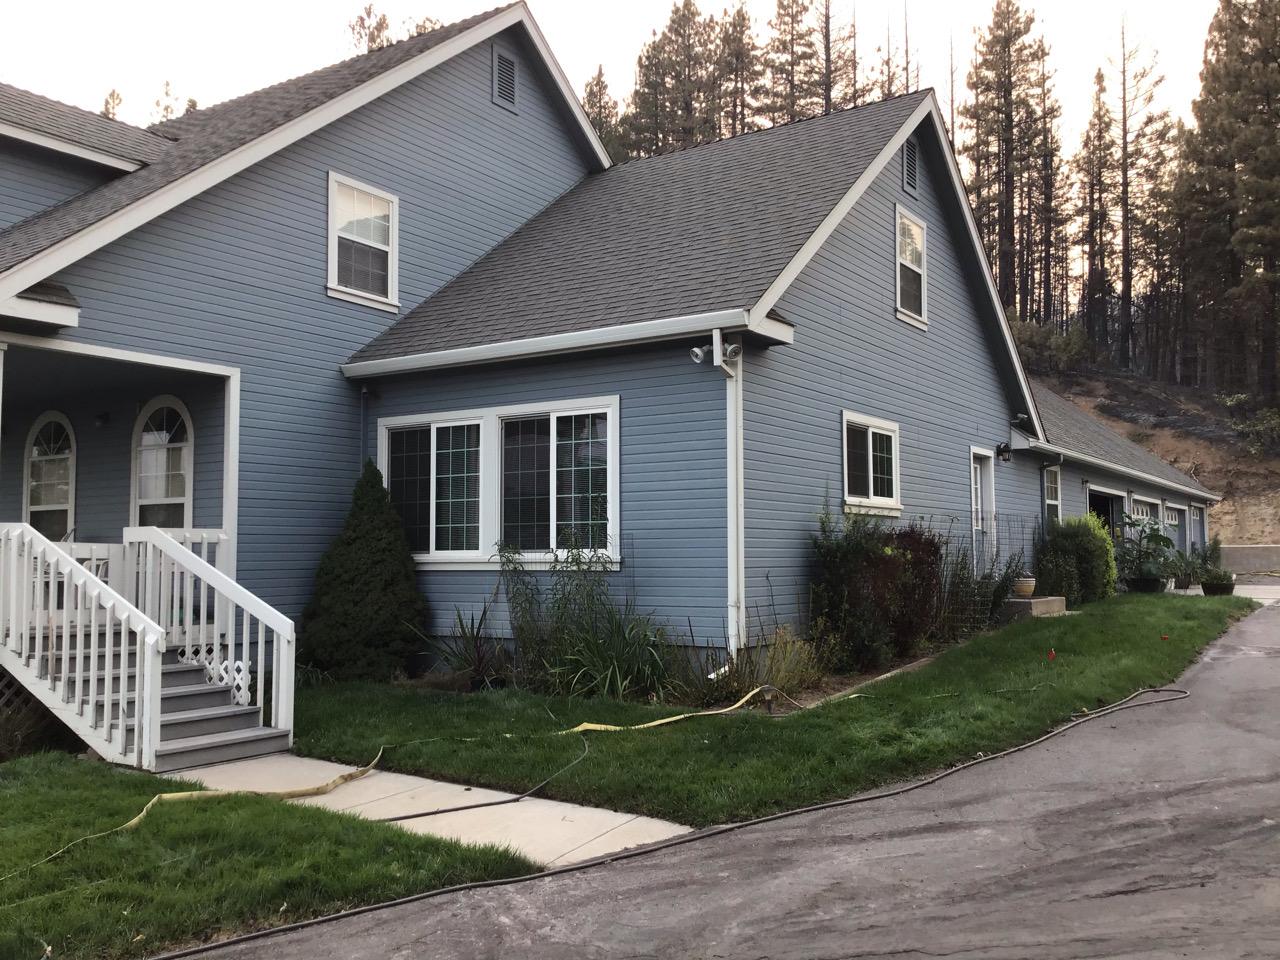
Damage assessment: no_damage